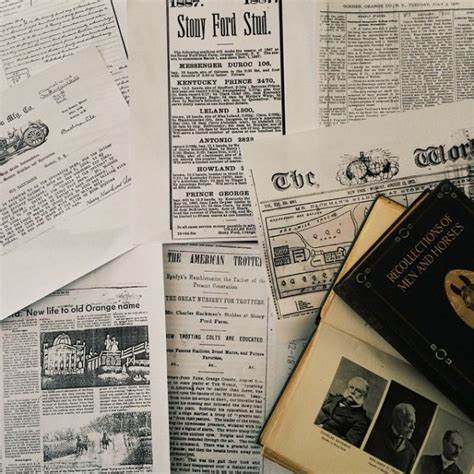
Waste category: paper